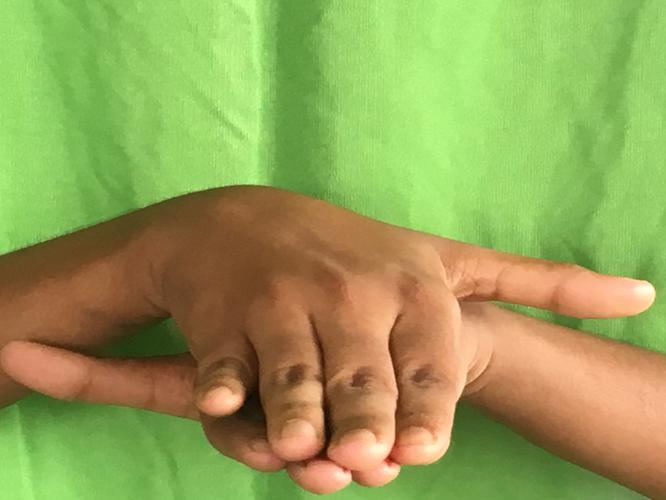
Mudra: Matsya
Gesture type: double_hand